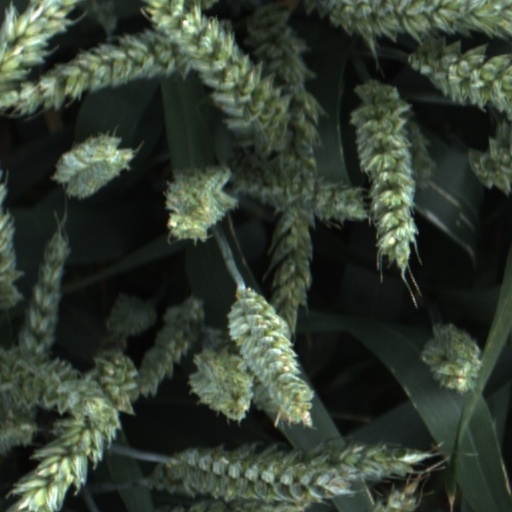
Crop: wheat